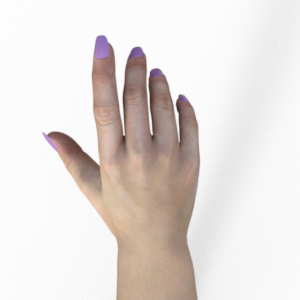
Label: paper